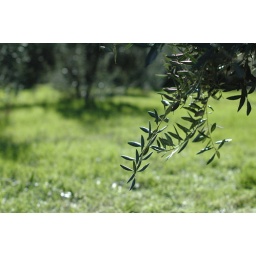
We lay down tarps under the trees to catch all the fruit that we pull off by the handful.